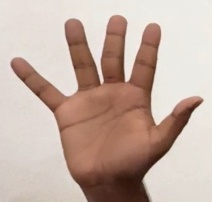
ASL sign: 5